Constrictor (character)

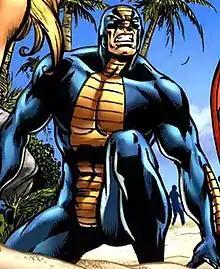
Constrictor. Art by Andrea Di Vito.

Constrictor is the name of two fictional characters appearing in American comic books published by Marvel Comics. The first version seen is Frank Payne. The second version is his unnamed son.